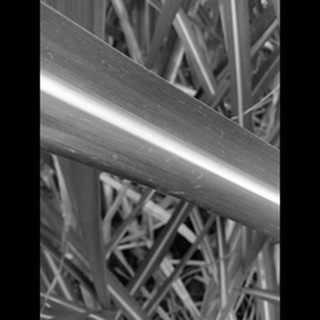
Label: sugarcane_mosaic